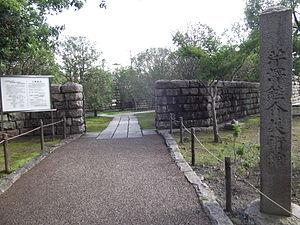
Keisuke Serizawa, né le 13 mai 1895 - mort le 5 avril 1984, est un styliste japonais de textile. En 1956, il est nommé Trésor national vivant du Japon pour sa méthode katazome de stencil de teinture. Serizawa visite à plusieurs reprises l'archipel Okinawa et y apprend les techniques bingata de teinture des îles Ryūkyū. Serizawa est aussi un membre prééminent du mouvement mingei fondé par Yanagi Sōetsu. Son art folklorique comprend des kimono, des papiers peints, des rouleaux suspendus, des écrans pliants, des rideaux, des éventails et des calendrier. Serizawa est également l'auteur de nombreux chefs-d’œuvre de livres illustrés. En 1981, le Musée municipal d'art Serizawa Keisuke est inauguré dans la ville de Shizuoka. Un autre musée, le Serizawa Keisuke Art and Craft Museum ouvre ses portes en 1989 à Sendai.